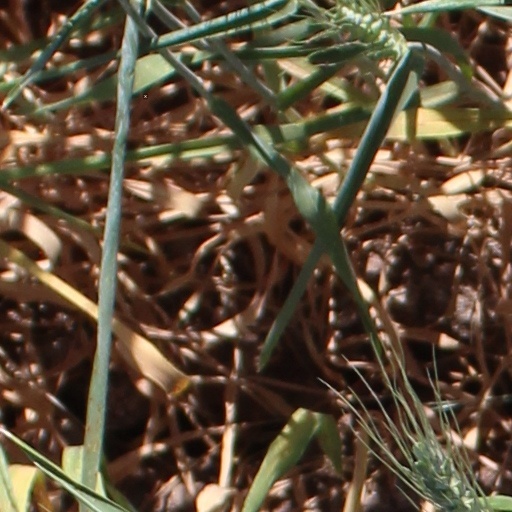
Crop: wheat